Jauch family

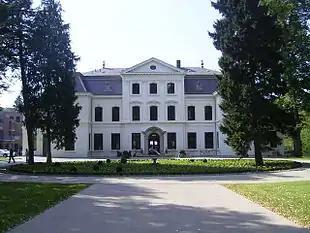

The regions surrounding Hamburg belonged to the Duchy of Holstein and were since 1713 territory of the Kingdom of Denmark, later Province of Schleswig-Holstein in the Kingdom of Prussia. Here became the property of the Jauch Wellingsbüttel Manor, and Krummbek Manor and the estates Fernsicht and Marienhof on the Stör at Kellinghusen and Schwonendal in Karby, Schleswig-Holstein.